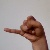
The image shows a hand gesture representing the letter 'J' in Indian Sign Language.